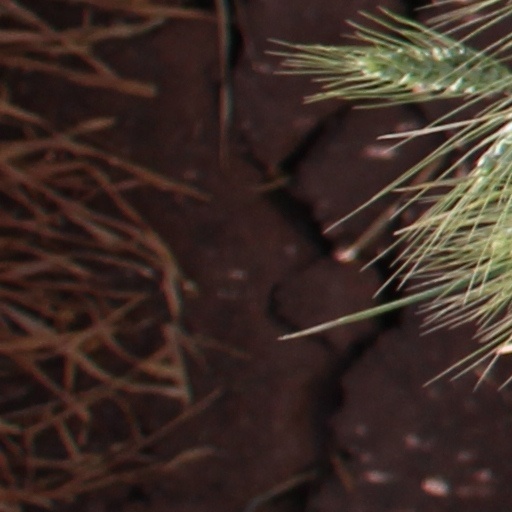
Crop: wheat